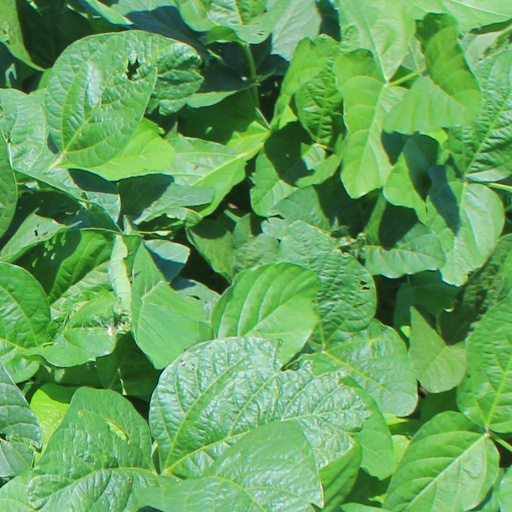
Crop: soybean